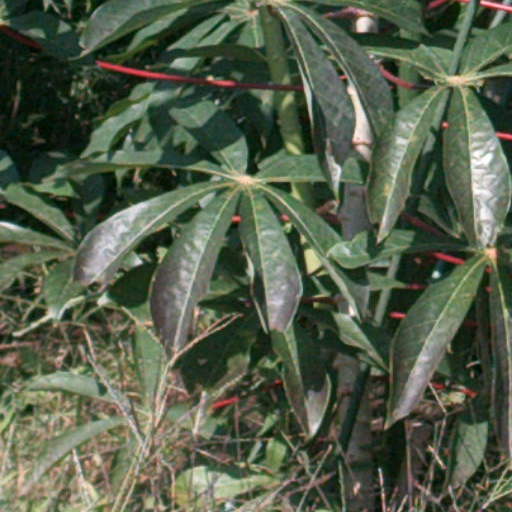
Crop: cassava